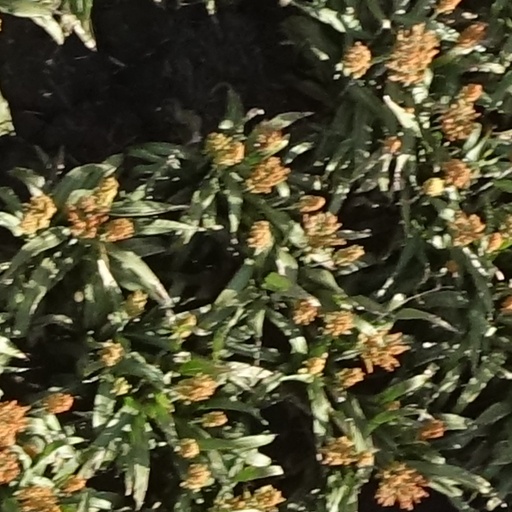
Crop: sorghum